Vasco Núñez de Balboa

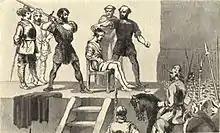
Image of the execution of Balboa in "Vasco Nuñez de Balboa" by Frederick A. Ober

The accusations of Fernández de Enciso, whom Balboa had deposed, and the removal and disappearance of Governor Ojeda, forced the king to name Pedro Arias de Ávila as governor of the newly created province of Castilla de Oro. Arias, better known as "Pedrarias Dávila" and who would later become notorious for his cruelty, took control of Veragua and managed to calm the situation. Pedrarias arrived from Arbolancha, Spain with an expedition of 1,500 men and 17 ships, thereby ensuring that Balboa's requests to the crown for more men and supplies were met. This would be to that date the largest and most complete expedition to leave Spain for the New World.